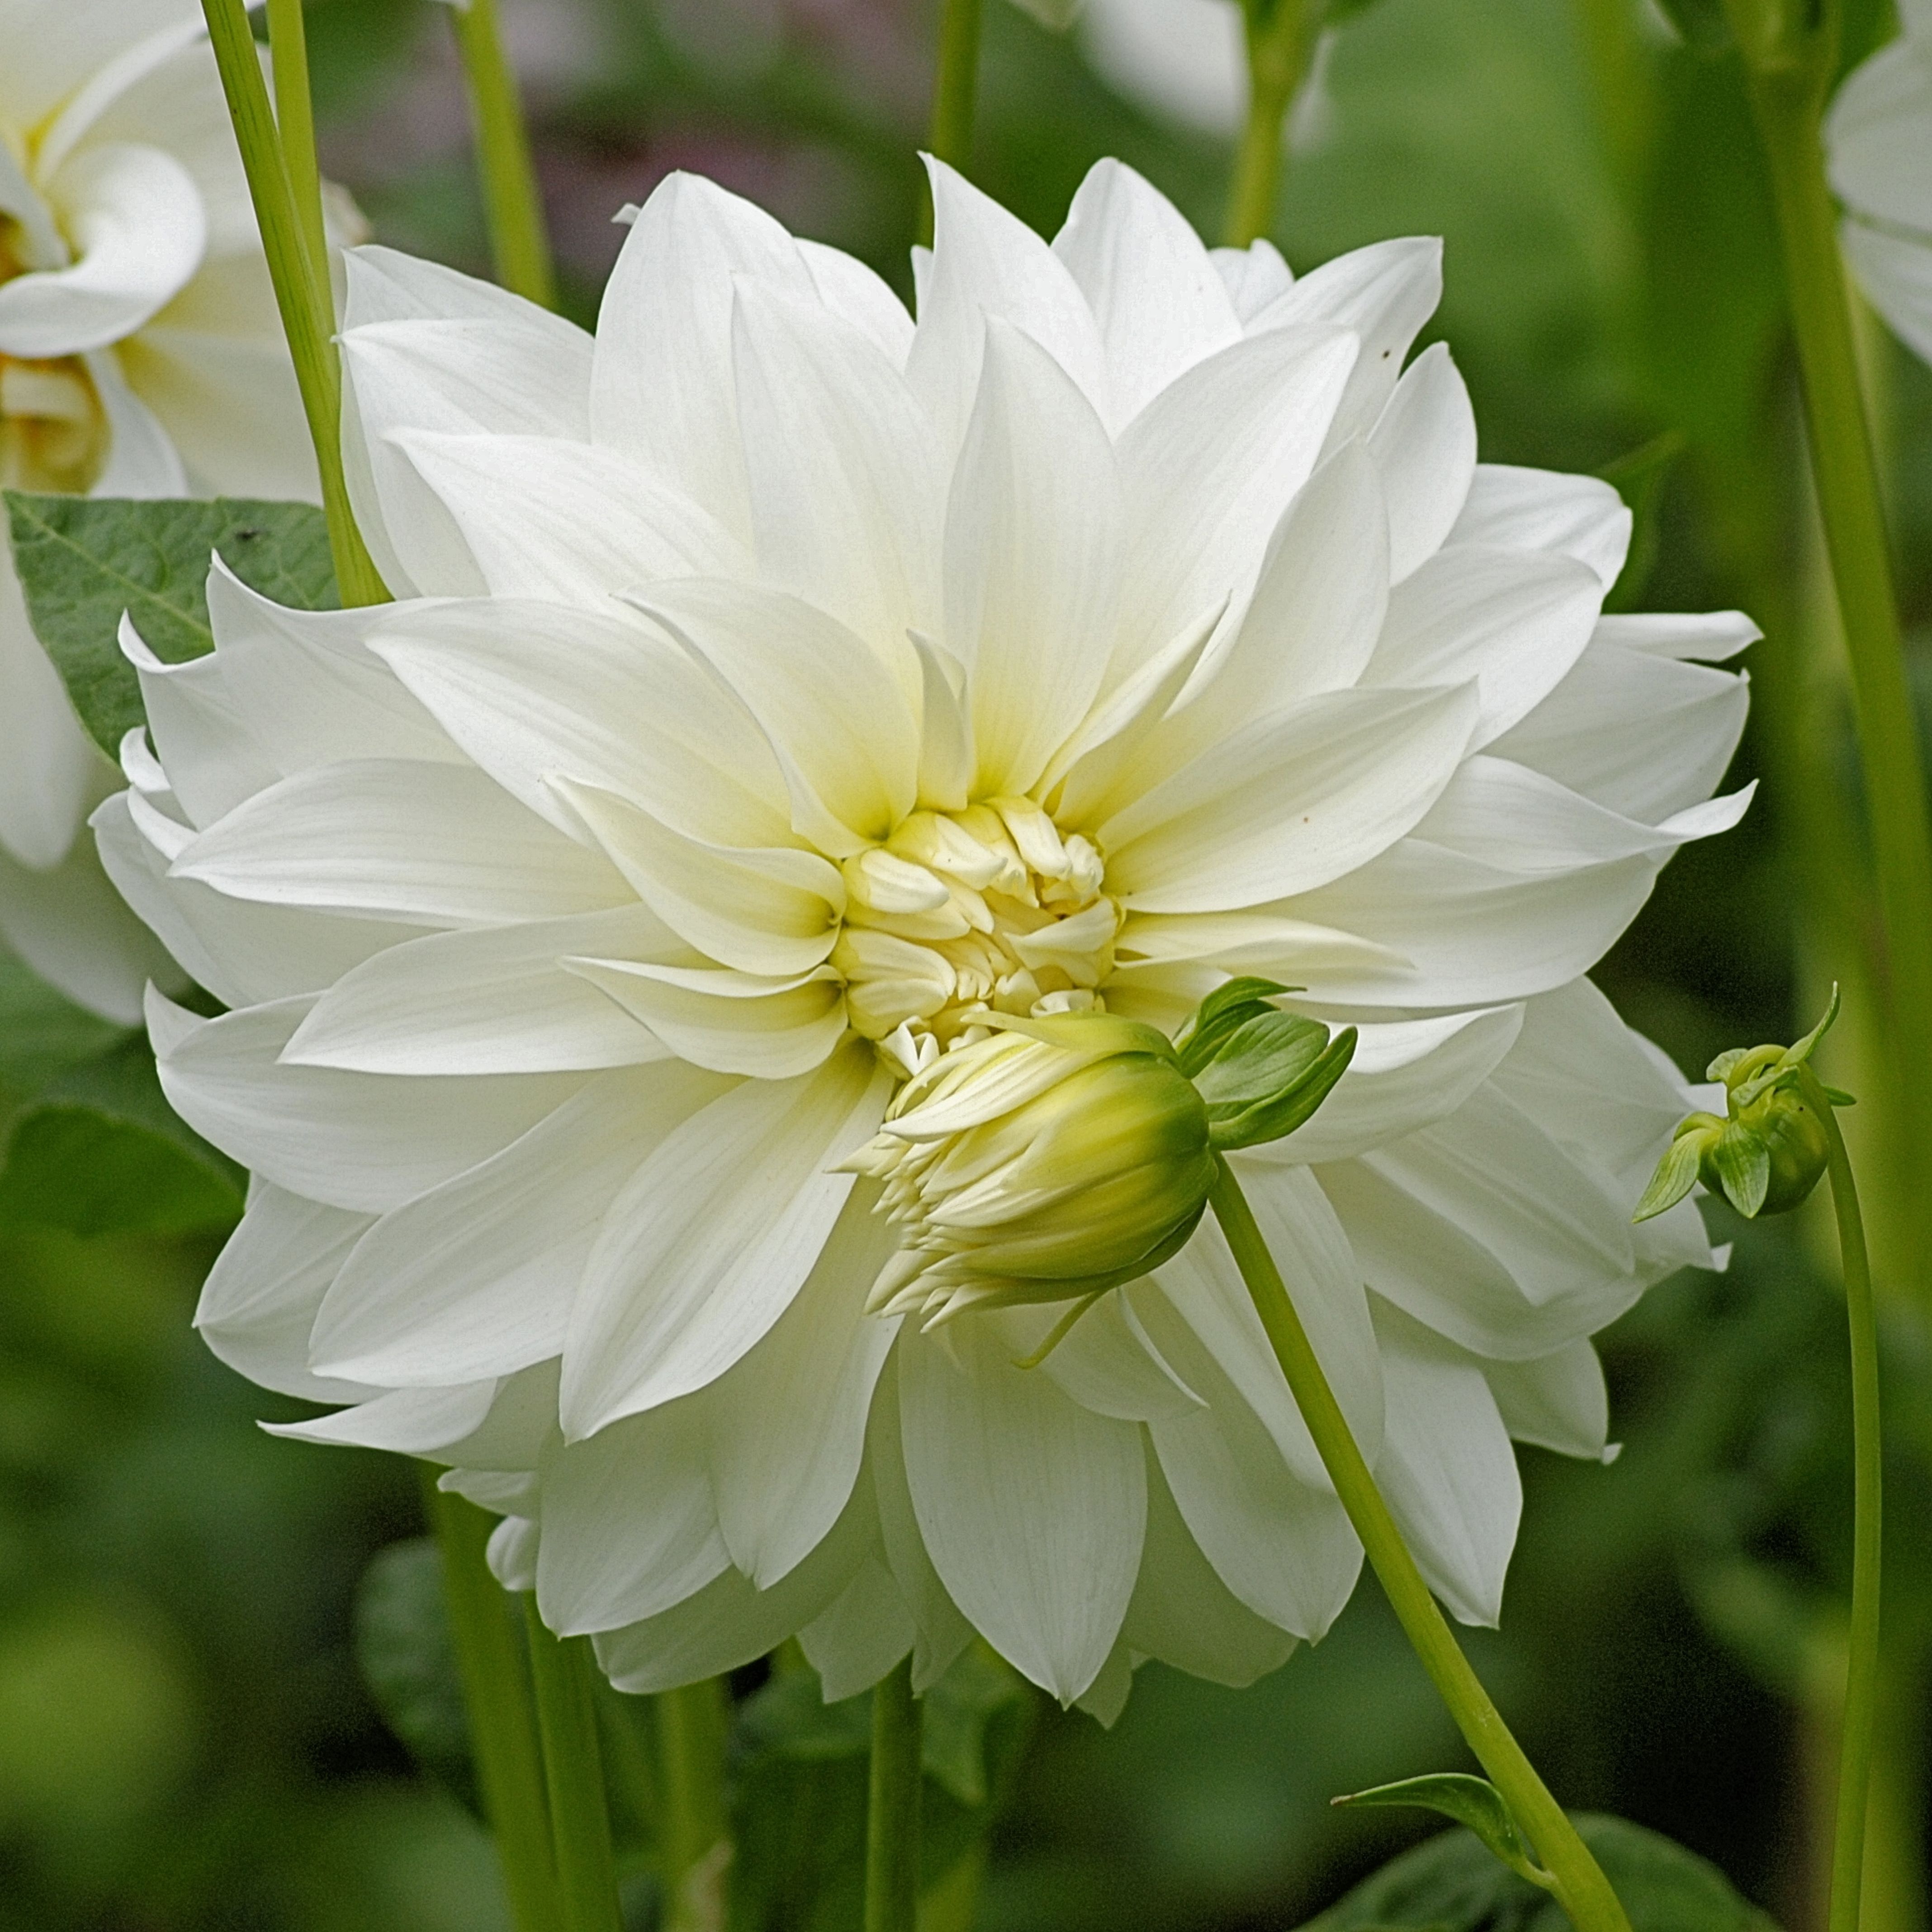
blossom, plant, flower, petal, bloom, botany, flora, dahlia, dahlia garden, garden plant, flowering plant, daisy family, city car, dahlia flower, oxeye daisy, plant stem, land plant